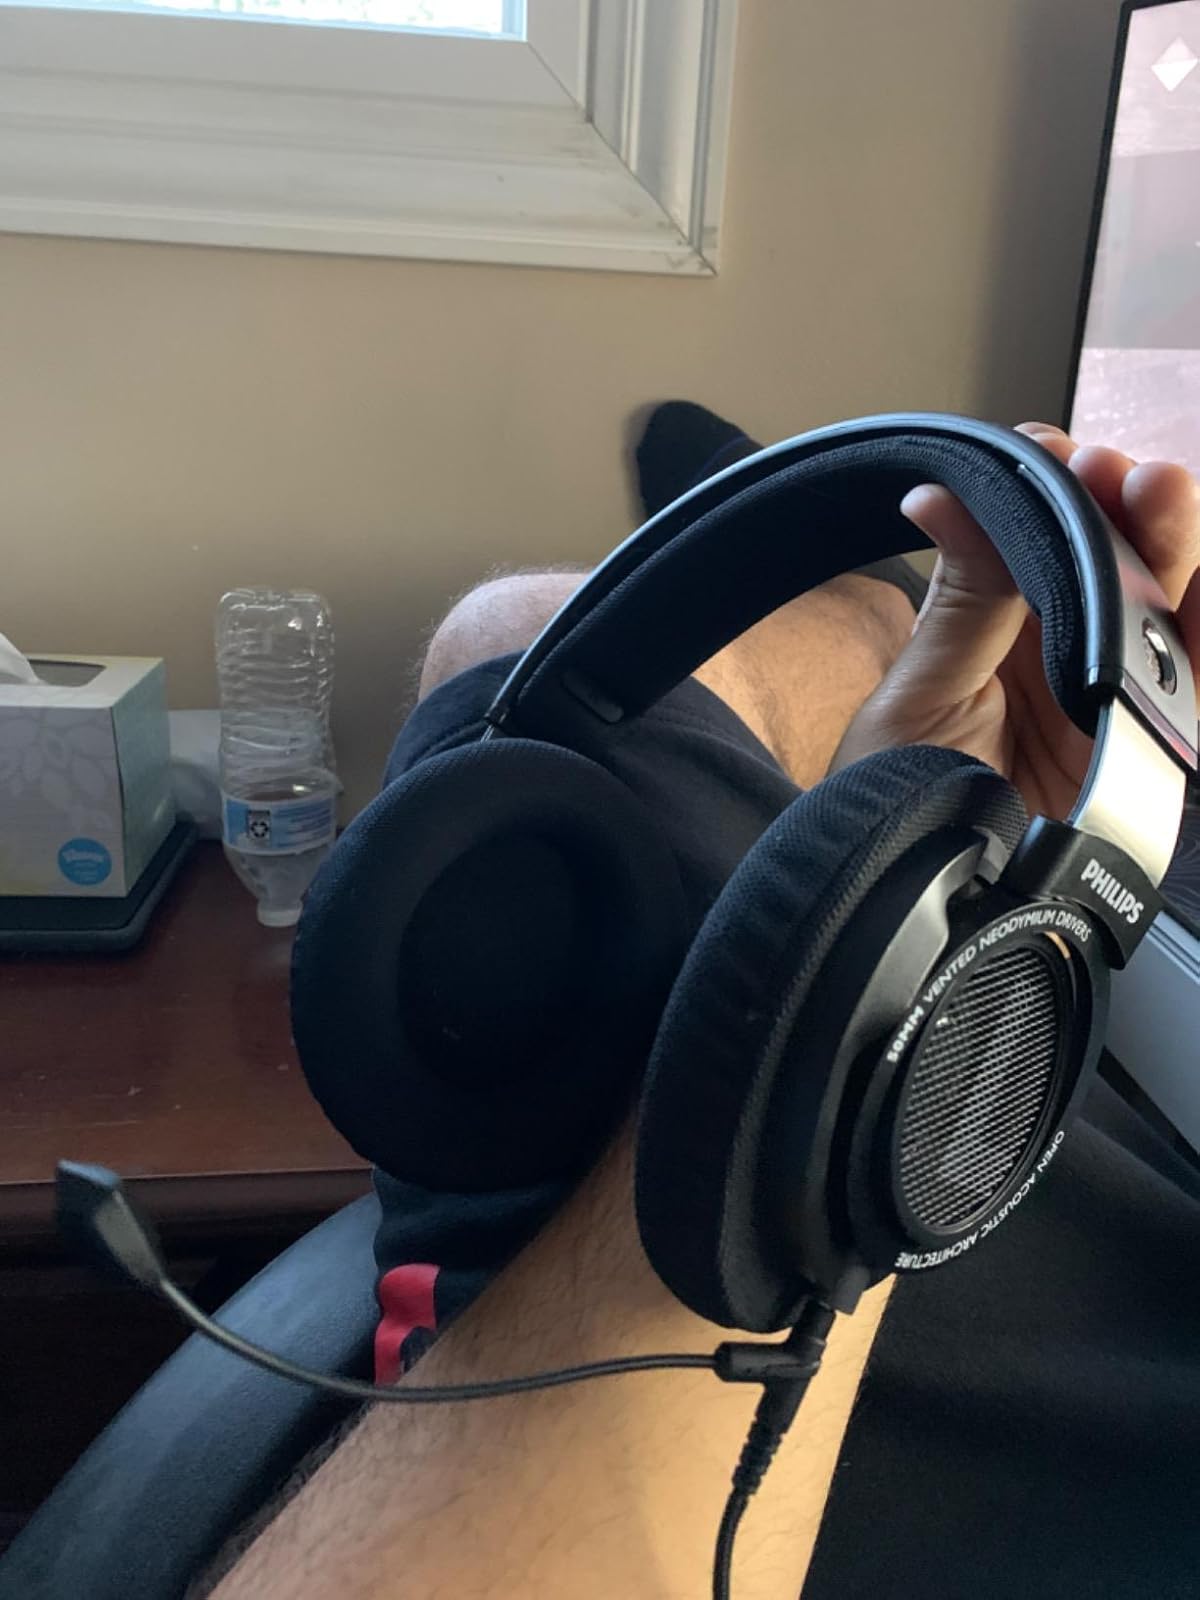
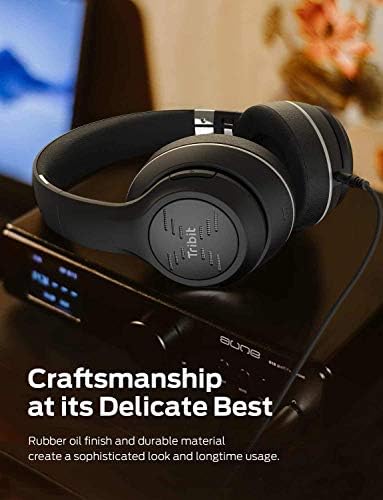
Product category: headphones
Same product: no